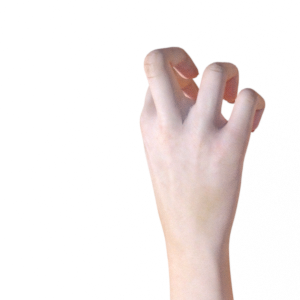
Label: rock